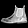
Label: Ankle boot